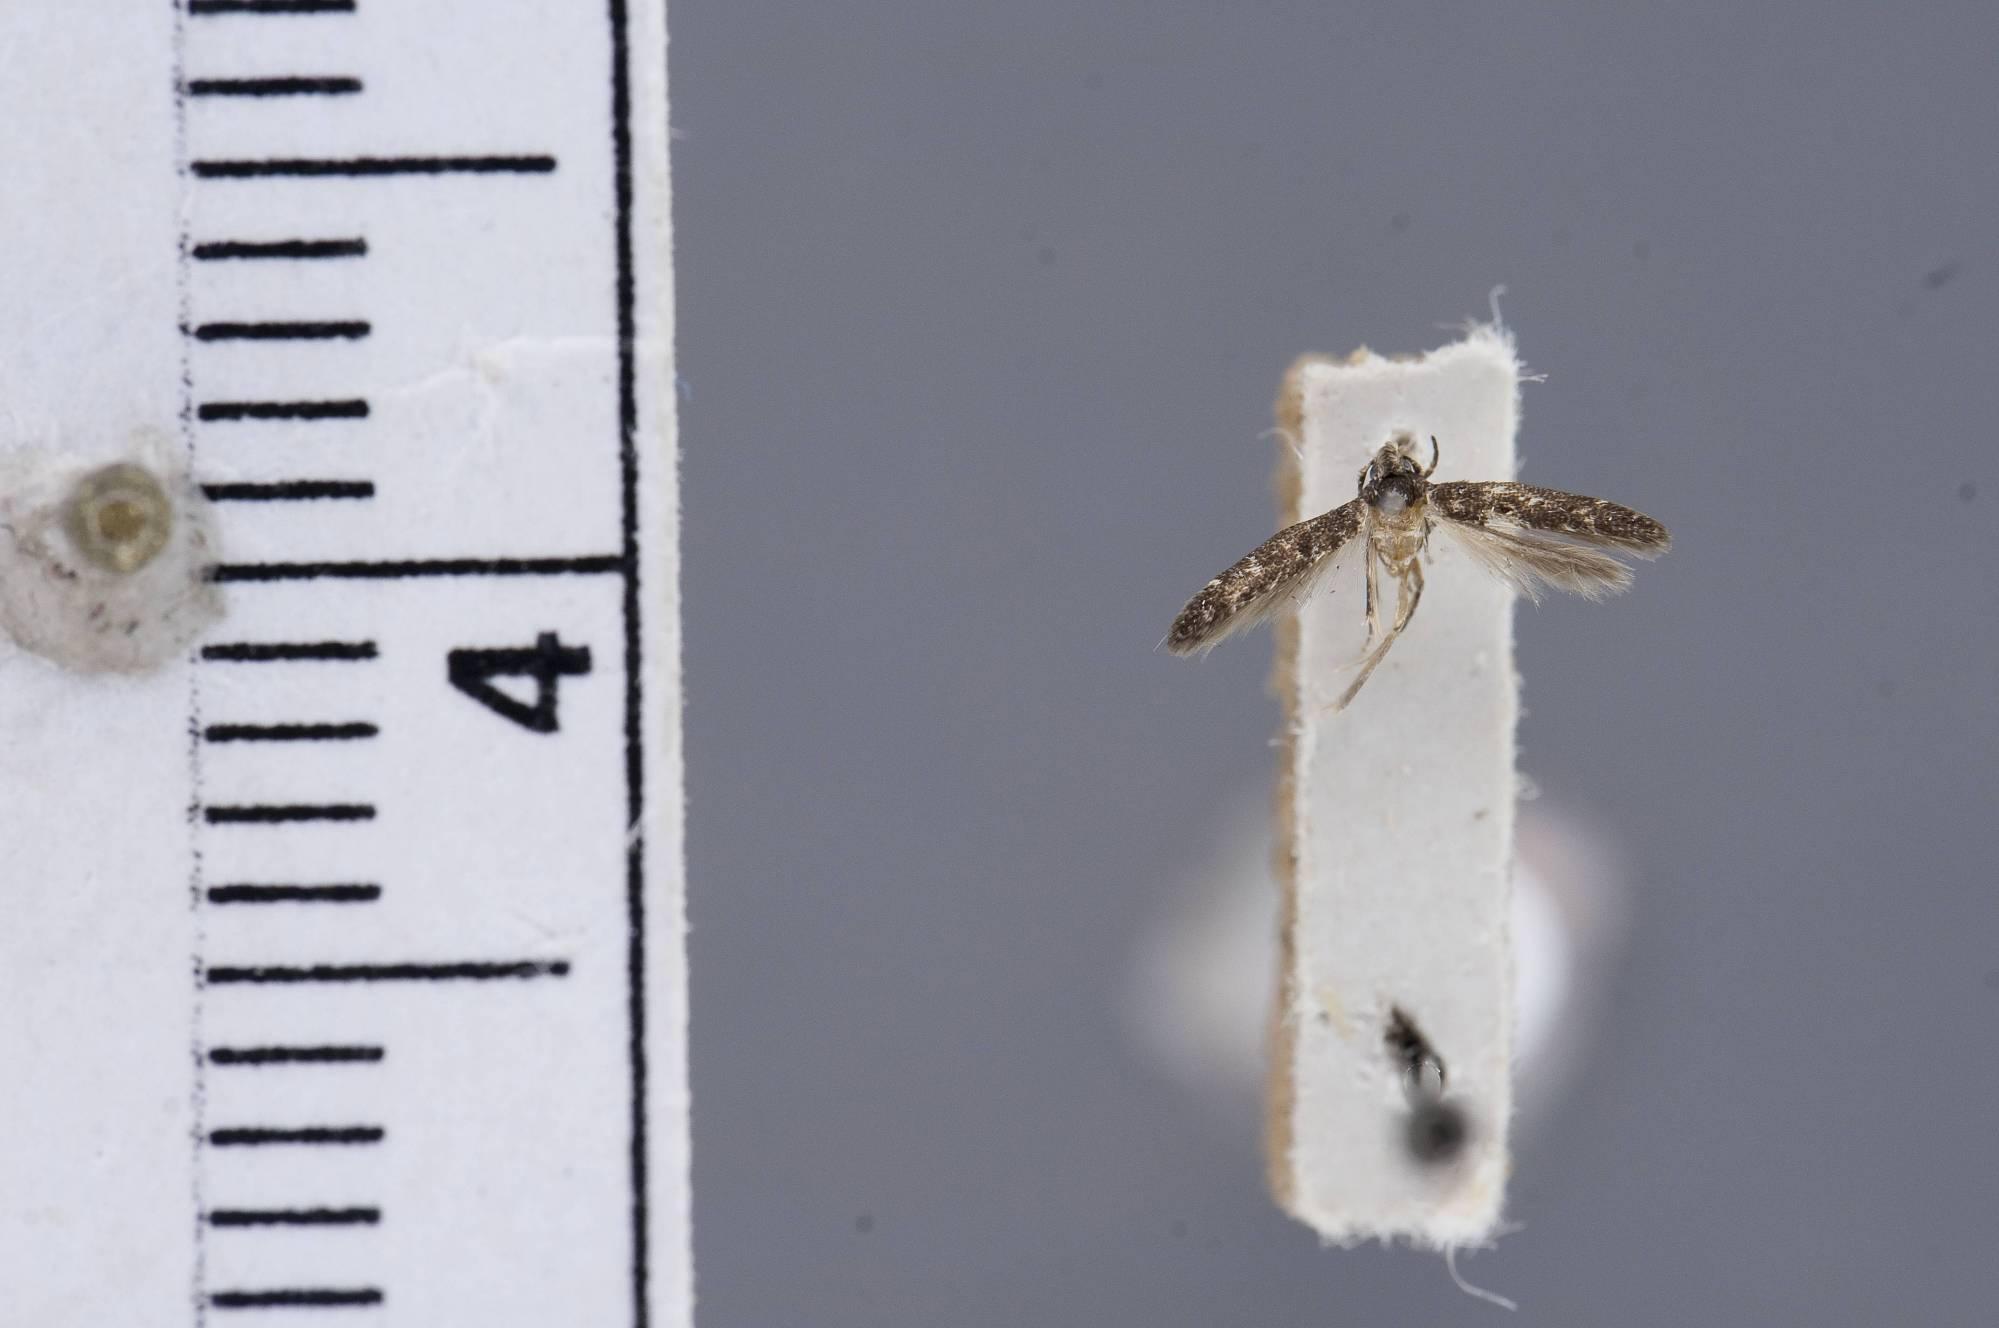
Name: Ithome edax
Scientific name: Ithome edax Hodges, 1962
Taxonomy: Animalia, Arthropoda, Insecta, Lepidoptera, Glossata, Cosmopterigidae, Chrysopeleiinae
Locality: Brownsville, Cameron, Texas, United States
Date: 7 Jun 1944